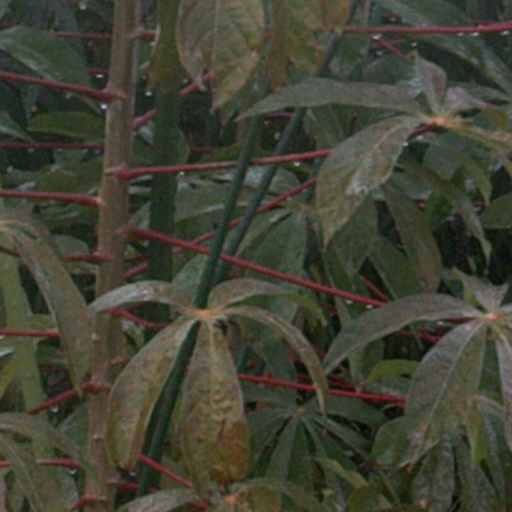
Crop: cassava